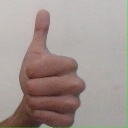
अक्षर: थ